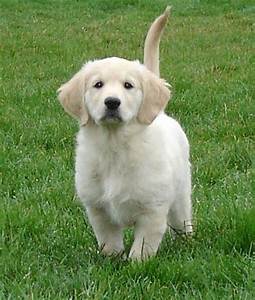
Label: dog